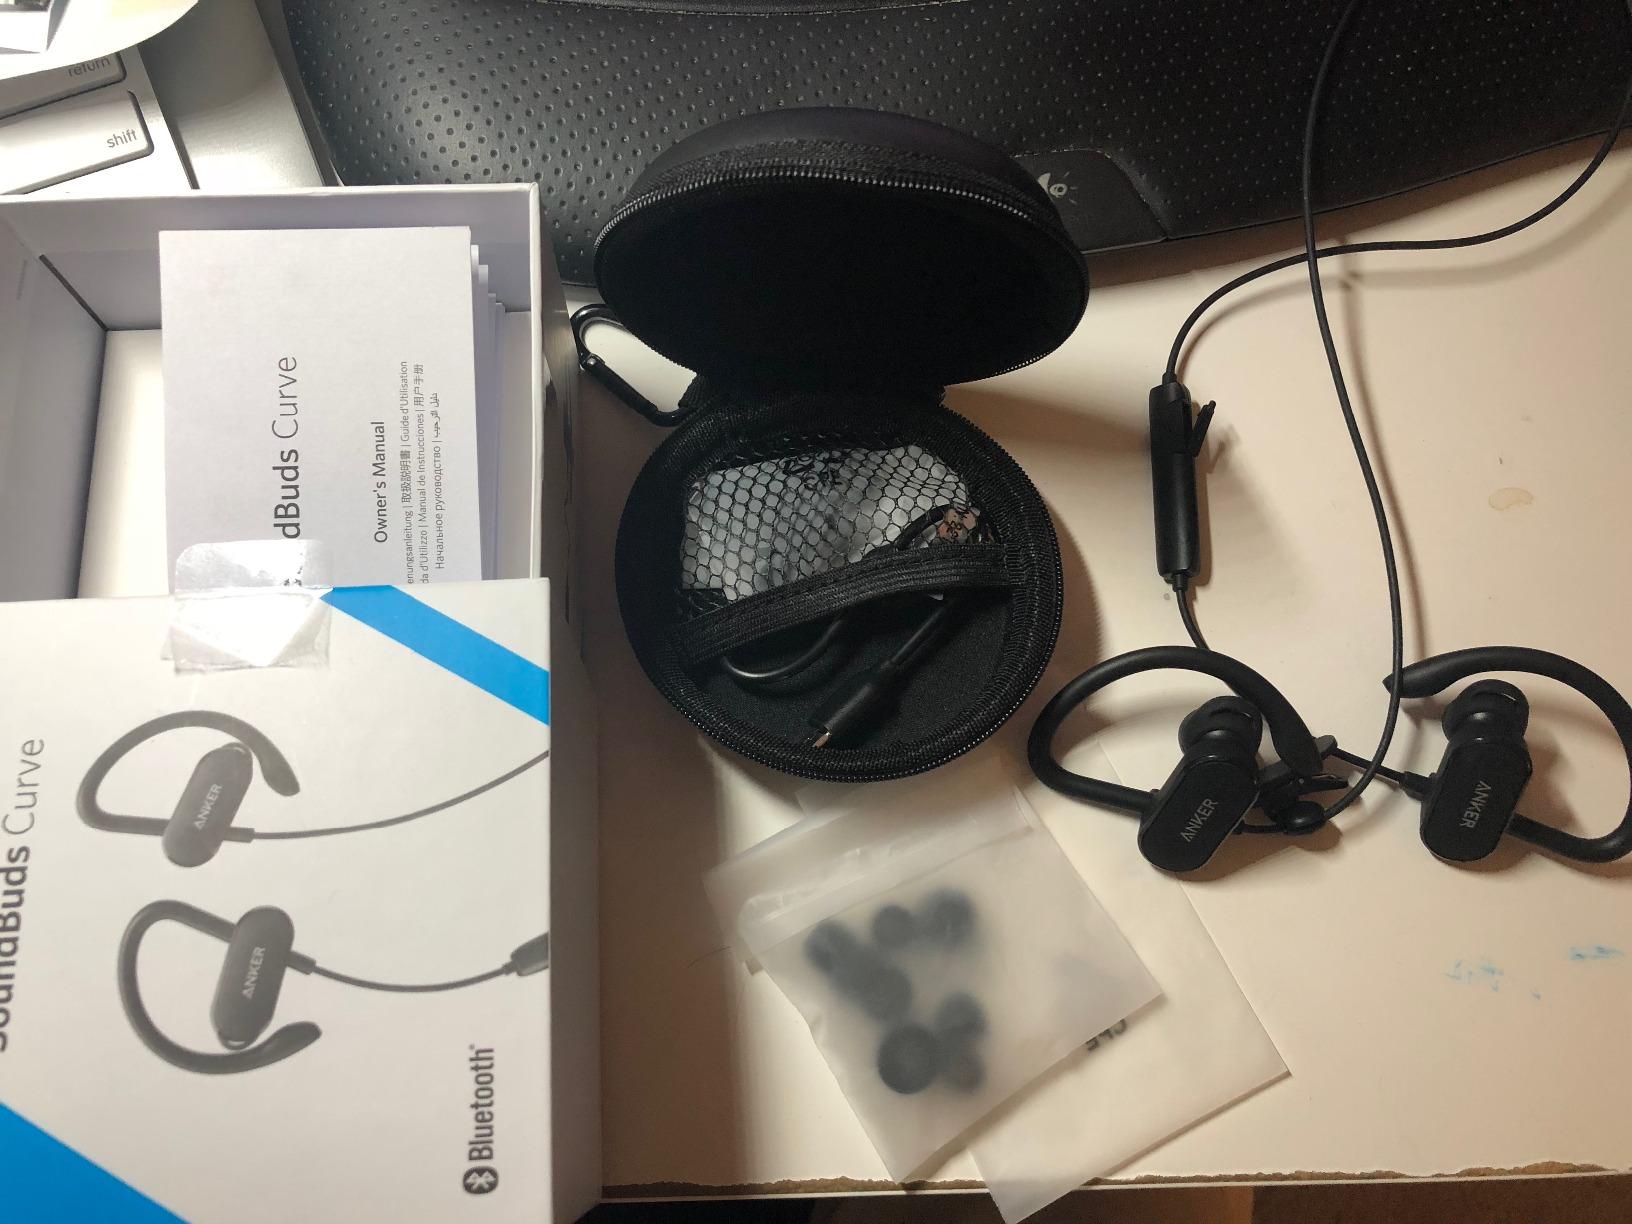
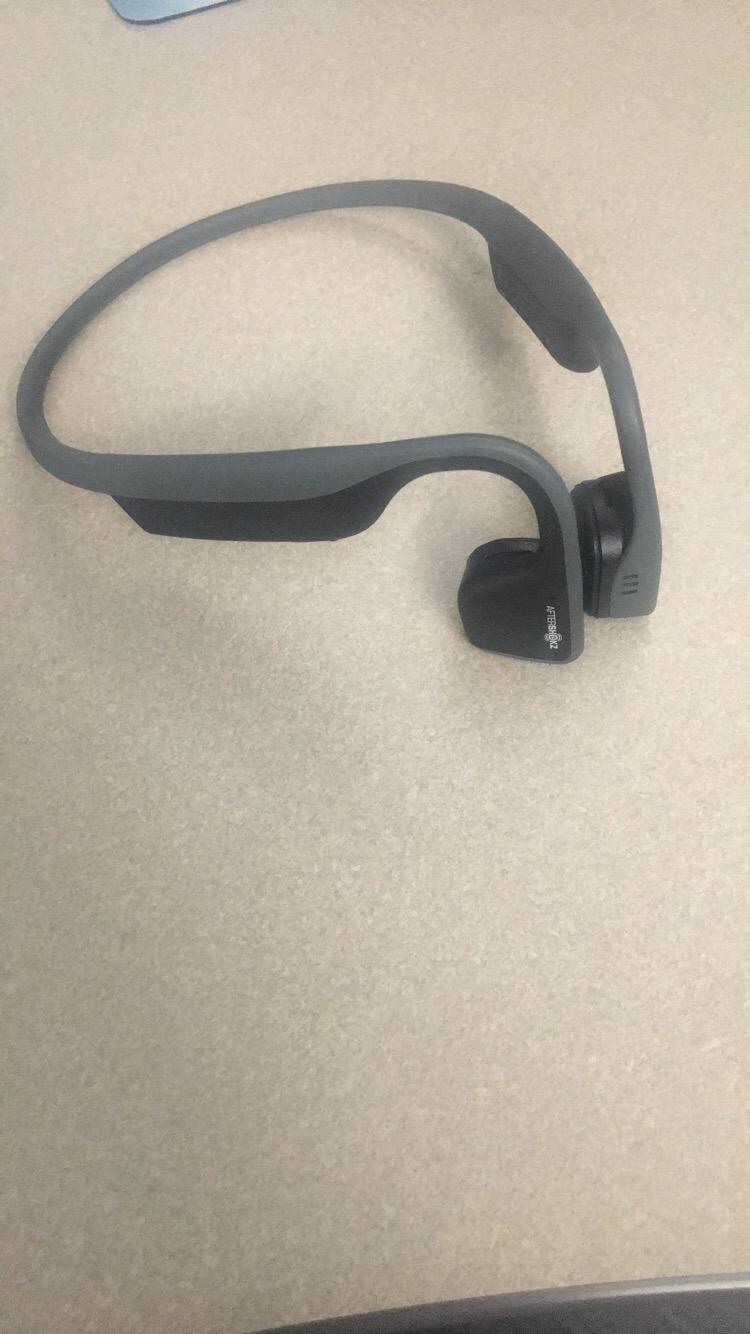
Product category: headphones
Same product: no